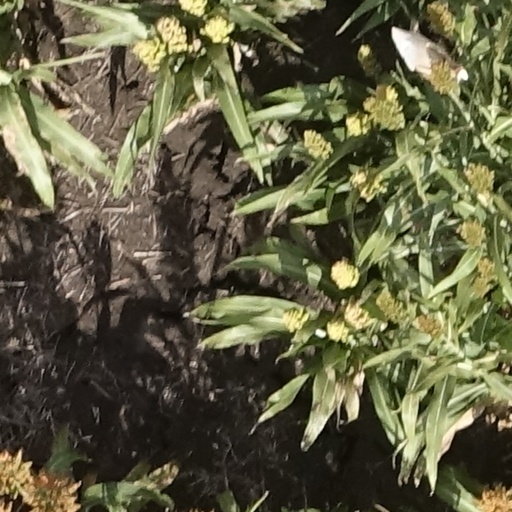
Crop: sorghum